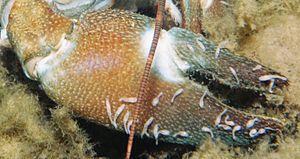
Hirudinea, les sangsues, hirudinées ou achètes, sont une sous-classe de l'embranchement des annélides. Elle regroupe environ 650 espèces hermaphrodites de vers annelés de 1 à 20 cm de longueur. Hormis quelques espèces vivant en estuaire ou eaux marines, elles vivent en eau douce. De nombreuses espèces déposent leurs cocons dans de la terre humide et certaines ont un cycle de vie plus terrestre, en étant par exemple capables de grimper aux arbres.